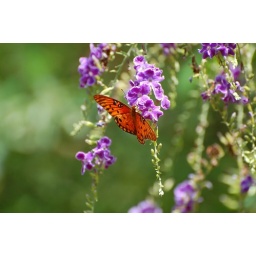
Butterfly resting on a flower in the butterfly garden. Sunken Gardens. St. Petersburg, Florida